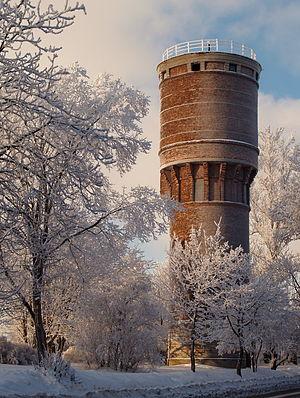
Un château d’eau à la gare de Tartu, en Estonie. Magyar: Víztorony az észtországi Tartu főpályaudvarán Italiano: Serbatoio dell'acqua della stazione di Tartu in Estonia. 한국어: 에스토니아 타르투 철도역의 급수탑.